ARTTS International

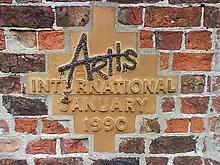
The ARTTS International Plaque

Founder John Sichel had worked for many years as a producer with the BBC and ATV. In 1989, Sichel received a loan of £170,000 from the Rural Development Commission to convert Highfield Grange, a disused pig farm, into a professional television, film, theatre and radio training facility. His idea was that learning should be by doing, rather than reading. The centre also offered management training workshops for organisations outside the arts to learn team work while making a film.